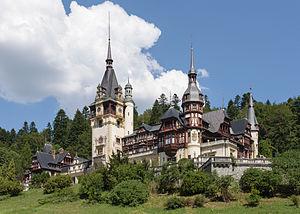
Le château de Peleș à Sinaia, en Roumanie. Română: Castelul Peleș, Sinaia, România. This is a photo of a historic monument in județul Prahova, classified with number PH-II-m-A-16696.01
Voici une liste des châteaux déclarés monuments historiques par le Ministère de la Culture de Roumanie. Cette liste ne comprend que des châteaux de plaisance, voire des châteaux forts qui, à un certain moment de leur histoire, ont été transformés en châteaux de plaisance. Par conséquent, les châteaux forts, les citadelles, les forteresses, les places fortes, voire les autres ouvrages fortifiés de la Roumanie ne se trouvent pas ci-dessous, mais dans la liste de forts, fortifications, citadelles et places fortes en Roumanie.
Une maison à colombages ou maison à pans de bois, ou encore maison en corondages, est une maison constituée de deux éléments principaux :
Le château de Peleș est situé au nord-ouest de la ville de Sinaia, en Roumanie, à 60 km de Brașov et à 135 km de Bucarest. Sa construction a duré dix ans, de 1873 à 1883 et les travaux d'aménagements se sont poursuivis jusqu'en 1914.